Boodikka

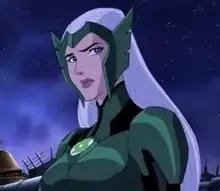
Boodikka as depicted in "".

Boodikka becomes a member of the Alpha Lanterns, an internal policing force within the Corps, soon after the Sinestro Corps War and the enactment of the Second Law of the Book of Oa. Each Alpha Lantern receives a second power ring and is enhanced with Manhunter technology. In "Brightest Day", Hank Henshaw controls Boodikka before she eventually regains control.